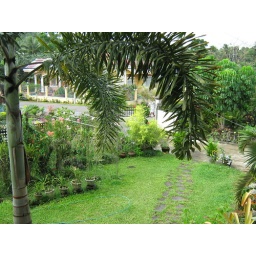
Garden as viewed from the balcony of our house in Iriga City, Philippines